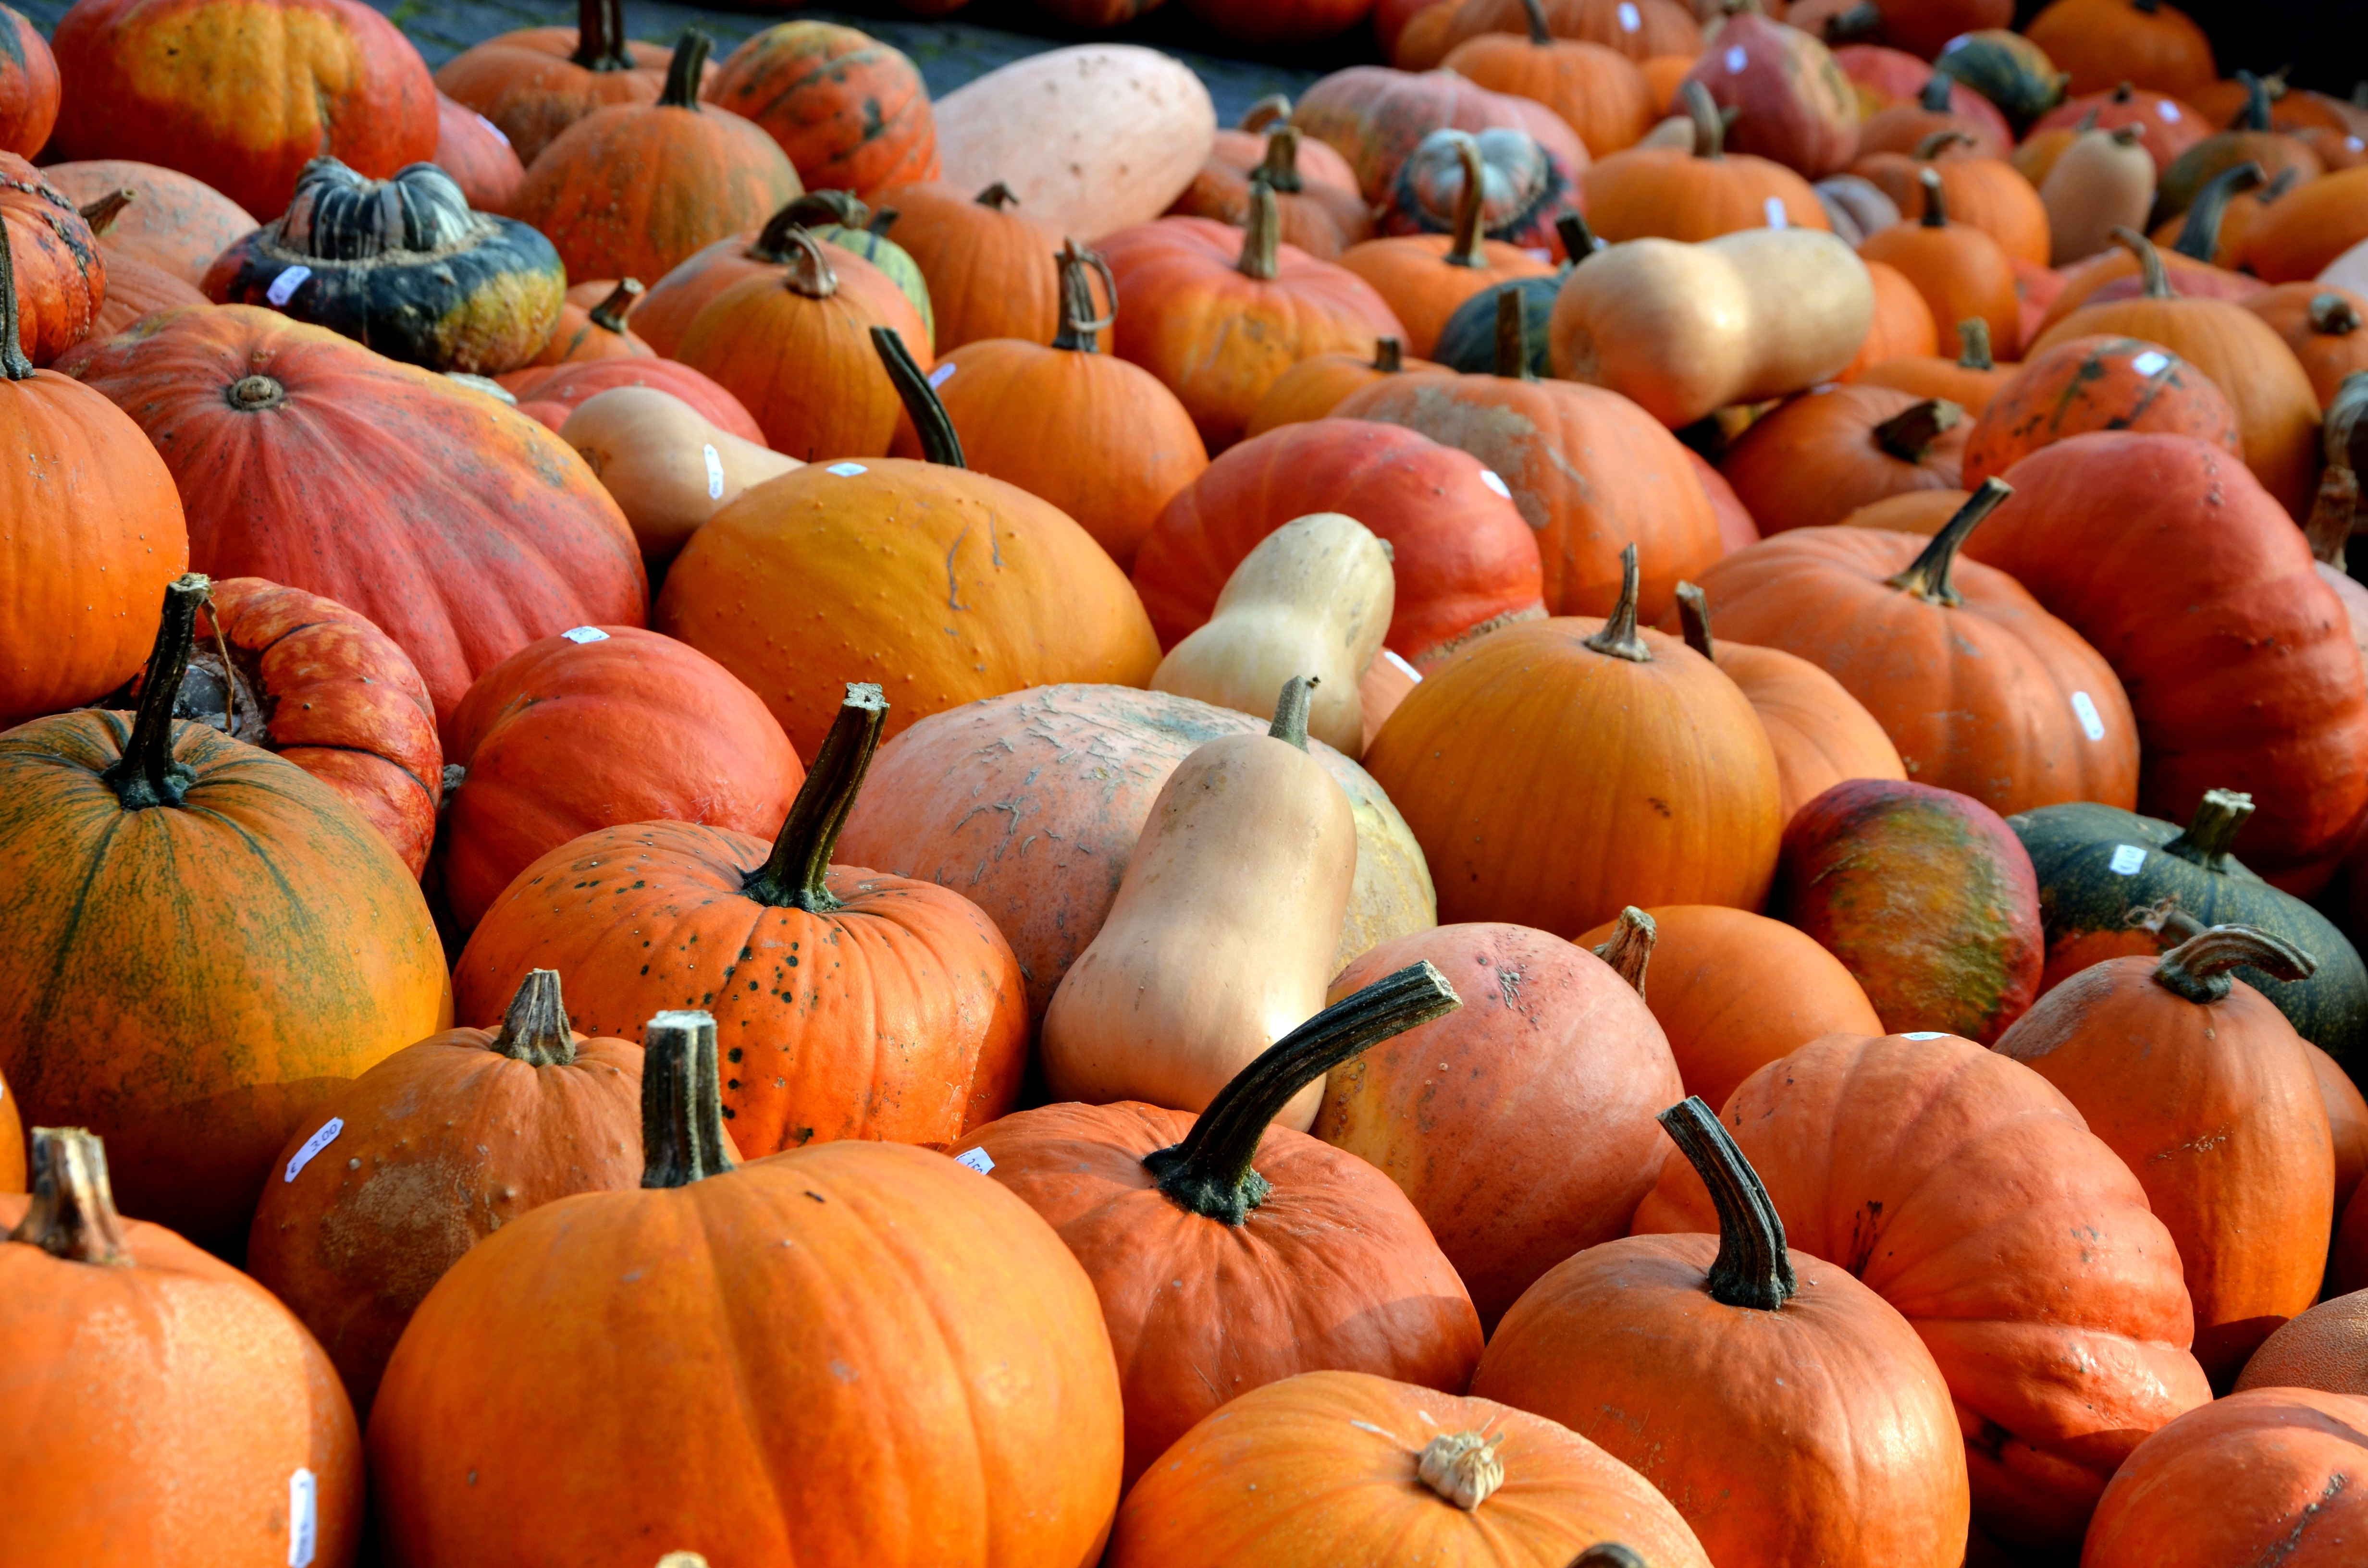
fruit, produce, color, autumn, pumpkin, vegetables, seasonal, calabaza, pumpkins, winter squash